Mike DelGuidice

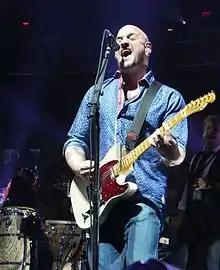
DelGuidice in vocal and rhythm guitar

DelGuidice also writes his own music for his songs. On August 4, 2015, DelGuidice was the opening act for Joel's closing concert at Long Island's Nassau Veterans Memorial Coliseum in Uniondale. Comedian Kevin James came out that night to play "Miami 2017". Months later, James texted DelGuidice to see if he had a song they could use as the theme to his CBS show "Kevin Can Wait", DelGuidice sent over "Ordinary Guy", a tune he wrote for a 2011 reality show about tribute bands that never made it to air. James accepted the song for his show and was shot in Bethpage.